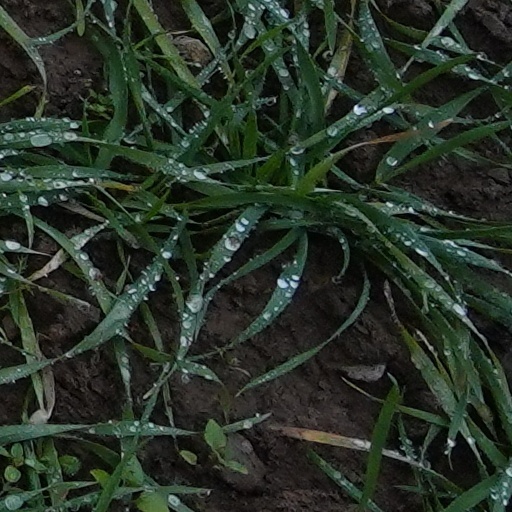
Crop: wheat